Pelican Park (New Orleans)

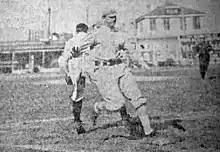
Pelican Park, 1910

Pelican Park was a sports stadium in New Orleans, Louisiana from 1908 to 1914. The ballpark was bound by South Carrollton Avenue, Palmyra Street, Banks Street and Scott Street. A contest was conducted to name the new ballpark. "Pelican Park" won out over scores of other entries.